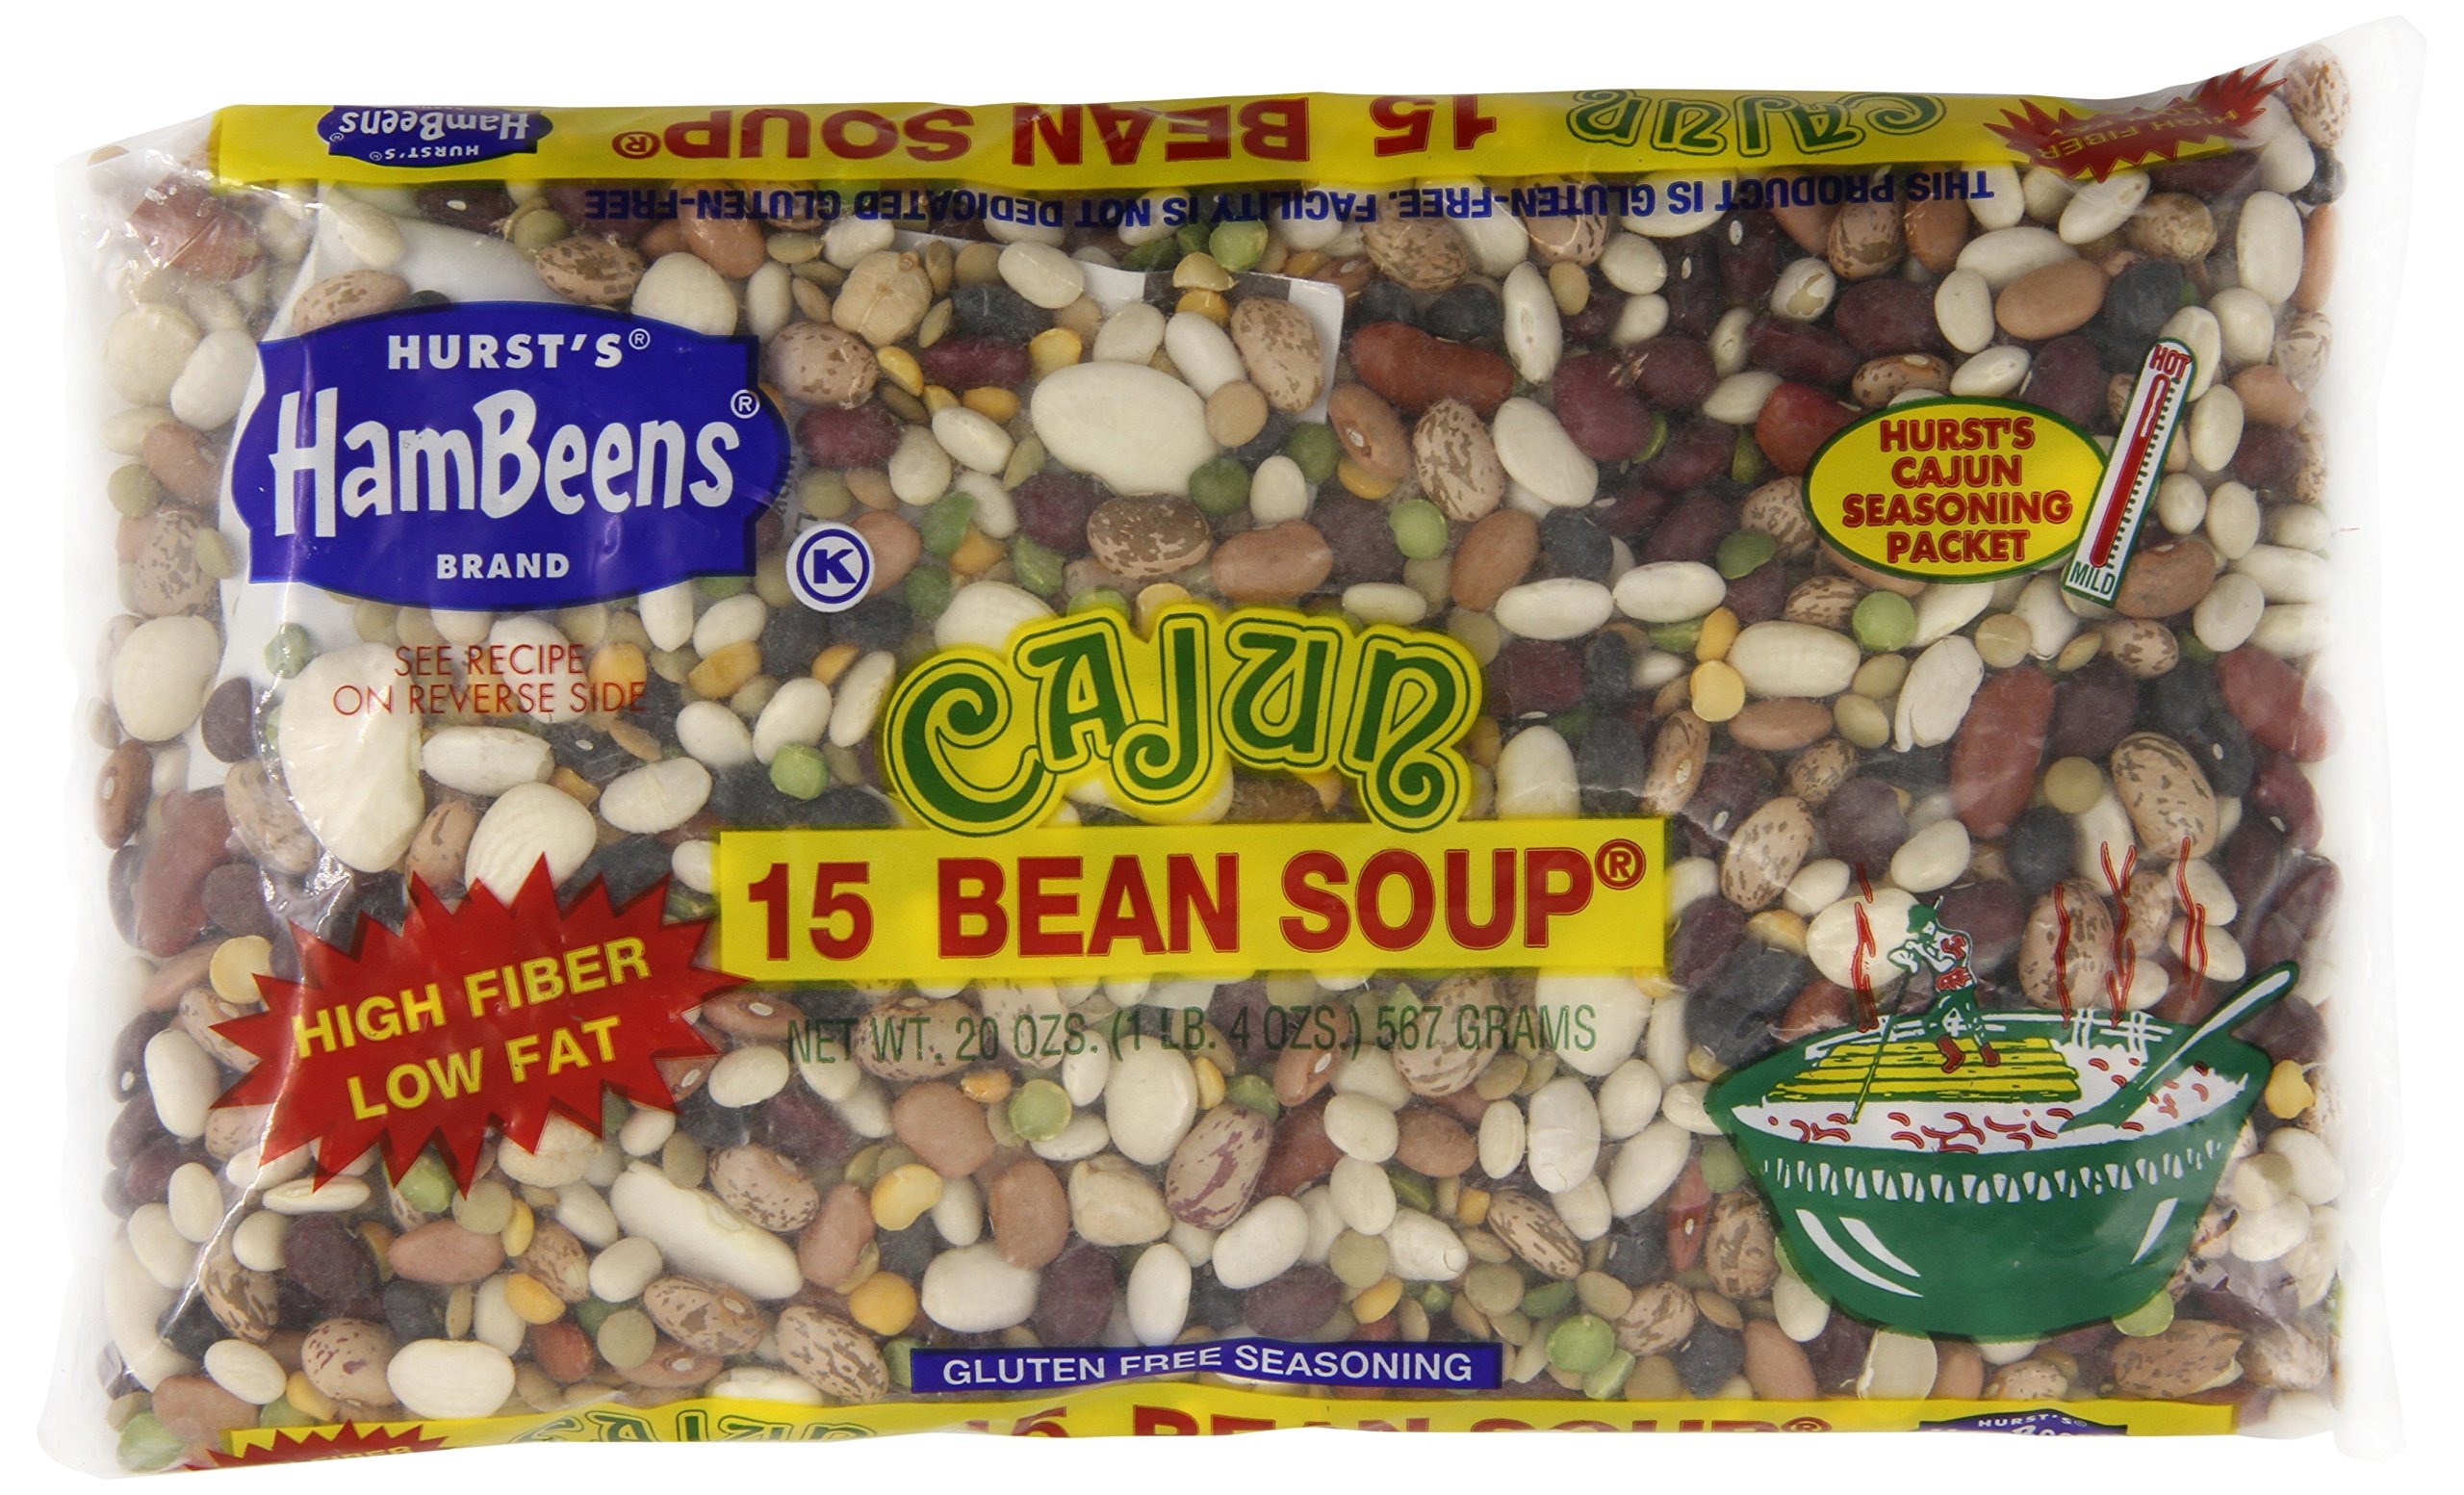
Item Name: Hurst's HamBeens Cajun Bean Soup, 20 Ounce
Bullet Point 1: Add your favorite meat
Bullet Point 2: Delicious soup in about 3 hours
Value: 20.0
Unit: ounce

Price: 2.96